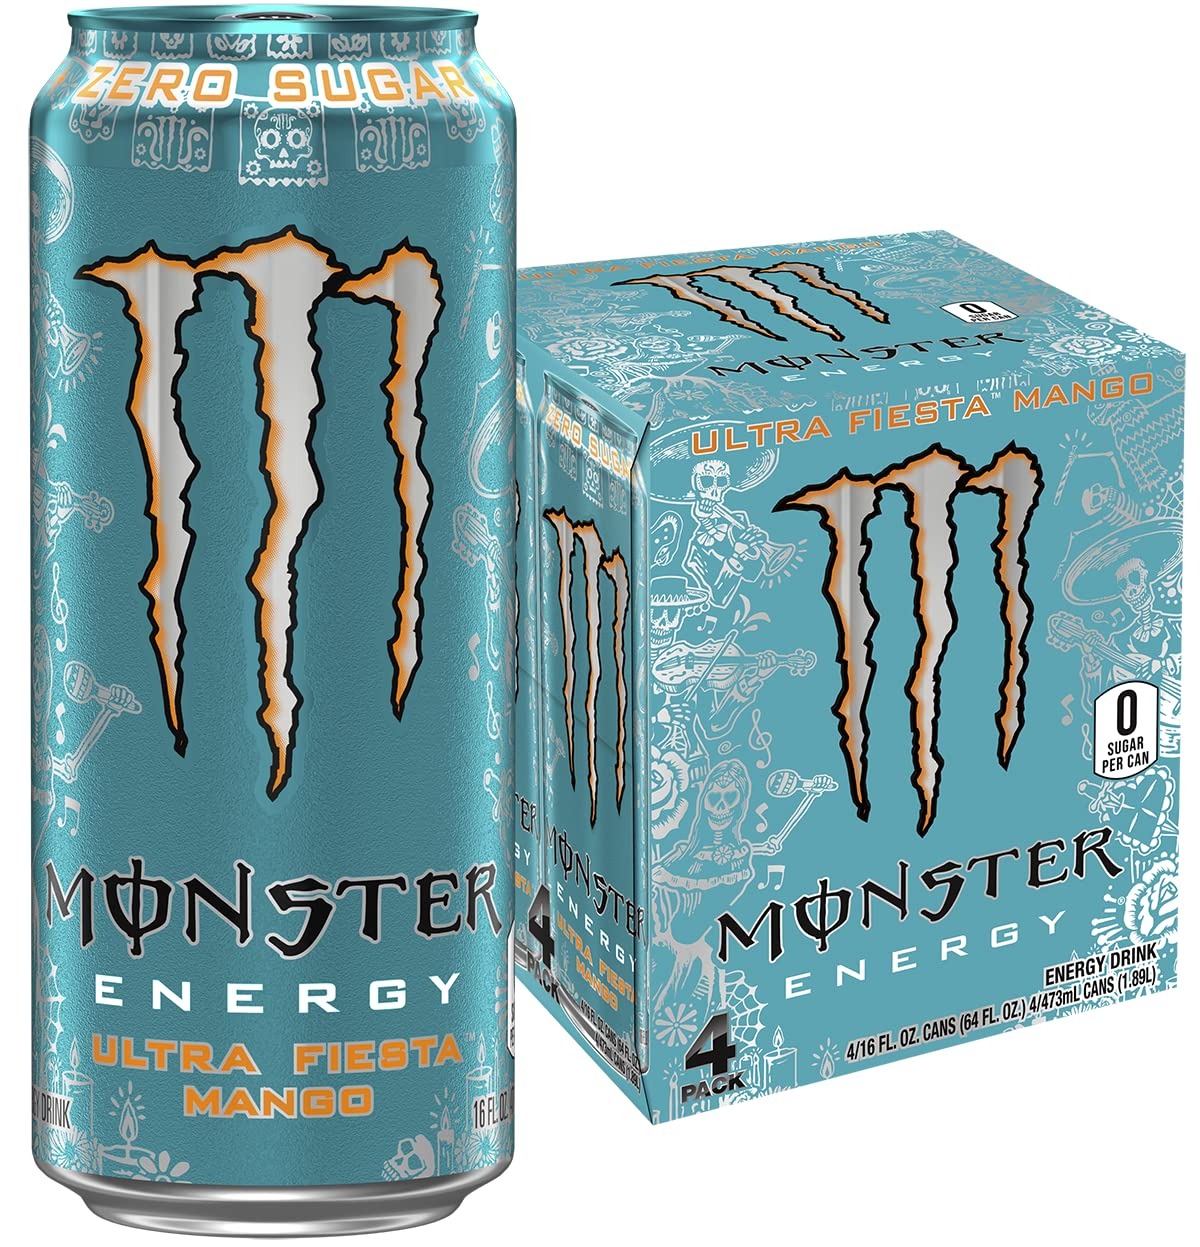
Item Name: Monster Energy Ultra Fiesta Mango 16 fl oz (Pack of 4)
Bullet Point 1: FULL FLAVOR, ZERO SUGAR - Monster Energy Ultra Fiesta has 10 calories and zero sugar but with all the flavor you’re accustomed to and packed with our sugar-free Monster Energy blend
Bullet Point 2: REFRESHING TASTE - Zero Sugar Ultra Fiesta blends juicy mango flavor into the Ultra we love, finished-off with a full load of our Monster Energy blend. De nada
Bullet Point 3: UNLEASH THE ULTRA BEAST - Sleep later, cause tonight we’re going to fiesta like there’s no manana. Ultra Fiesta celebrates the nights that turn into mornings and the friends we now call familia
Value: 64.0
Unit: Fl Oz

Price: 3.49